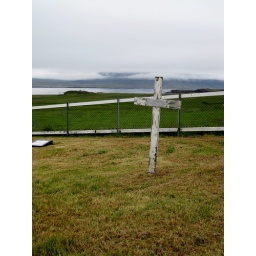
A family burial ground in Berunes, on the east coast of Iceland.